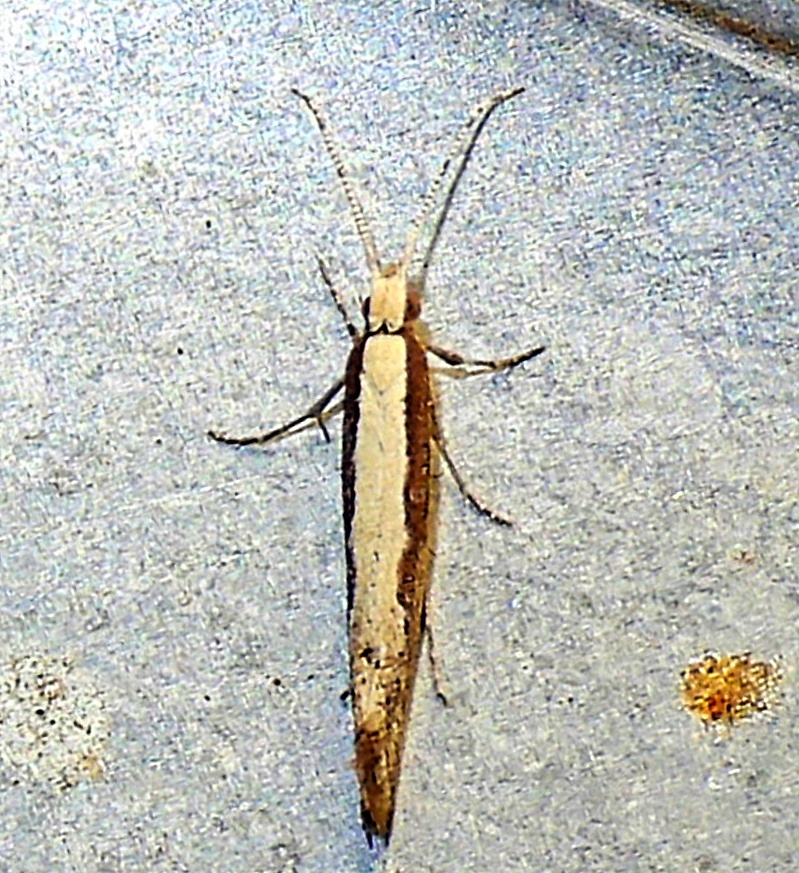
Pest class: diamondback_moth